I Want Your Money

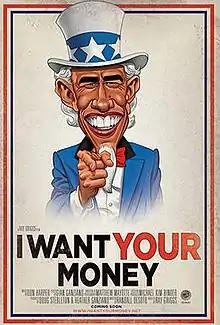
Theatrical release poster

I Want Your Money is a 2010 American documentary film by filmmaker Ray Griggs. It contrasts Barack Obama to Ronald Reagan.